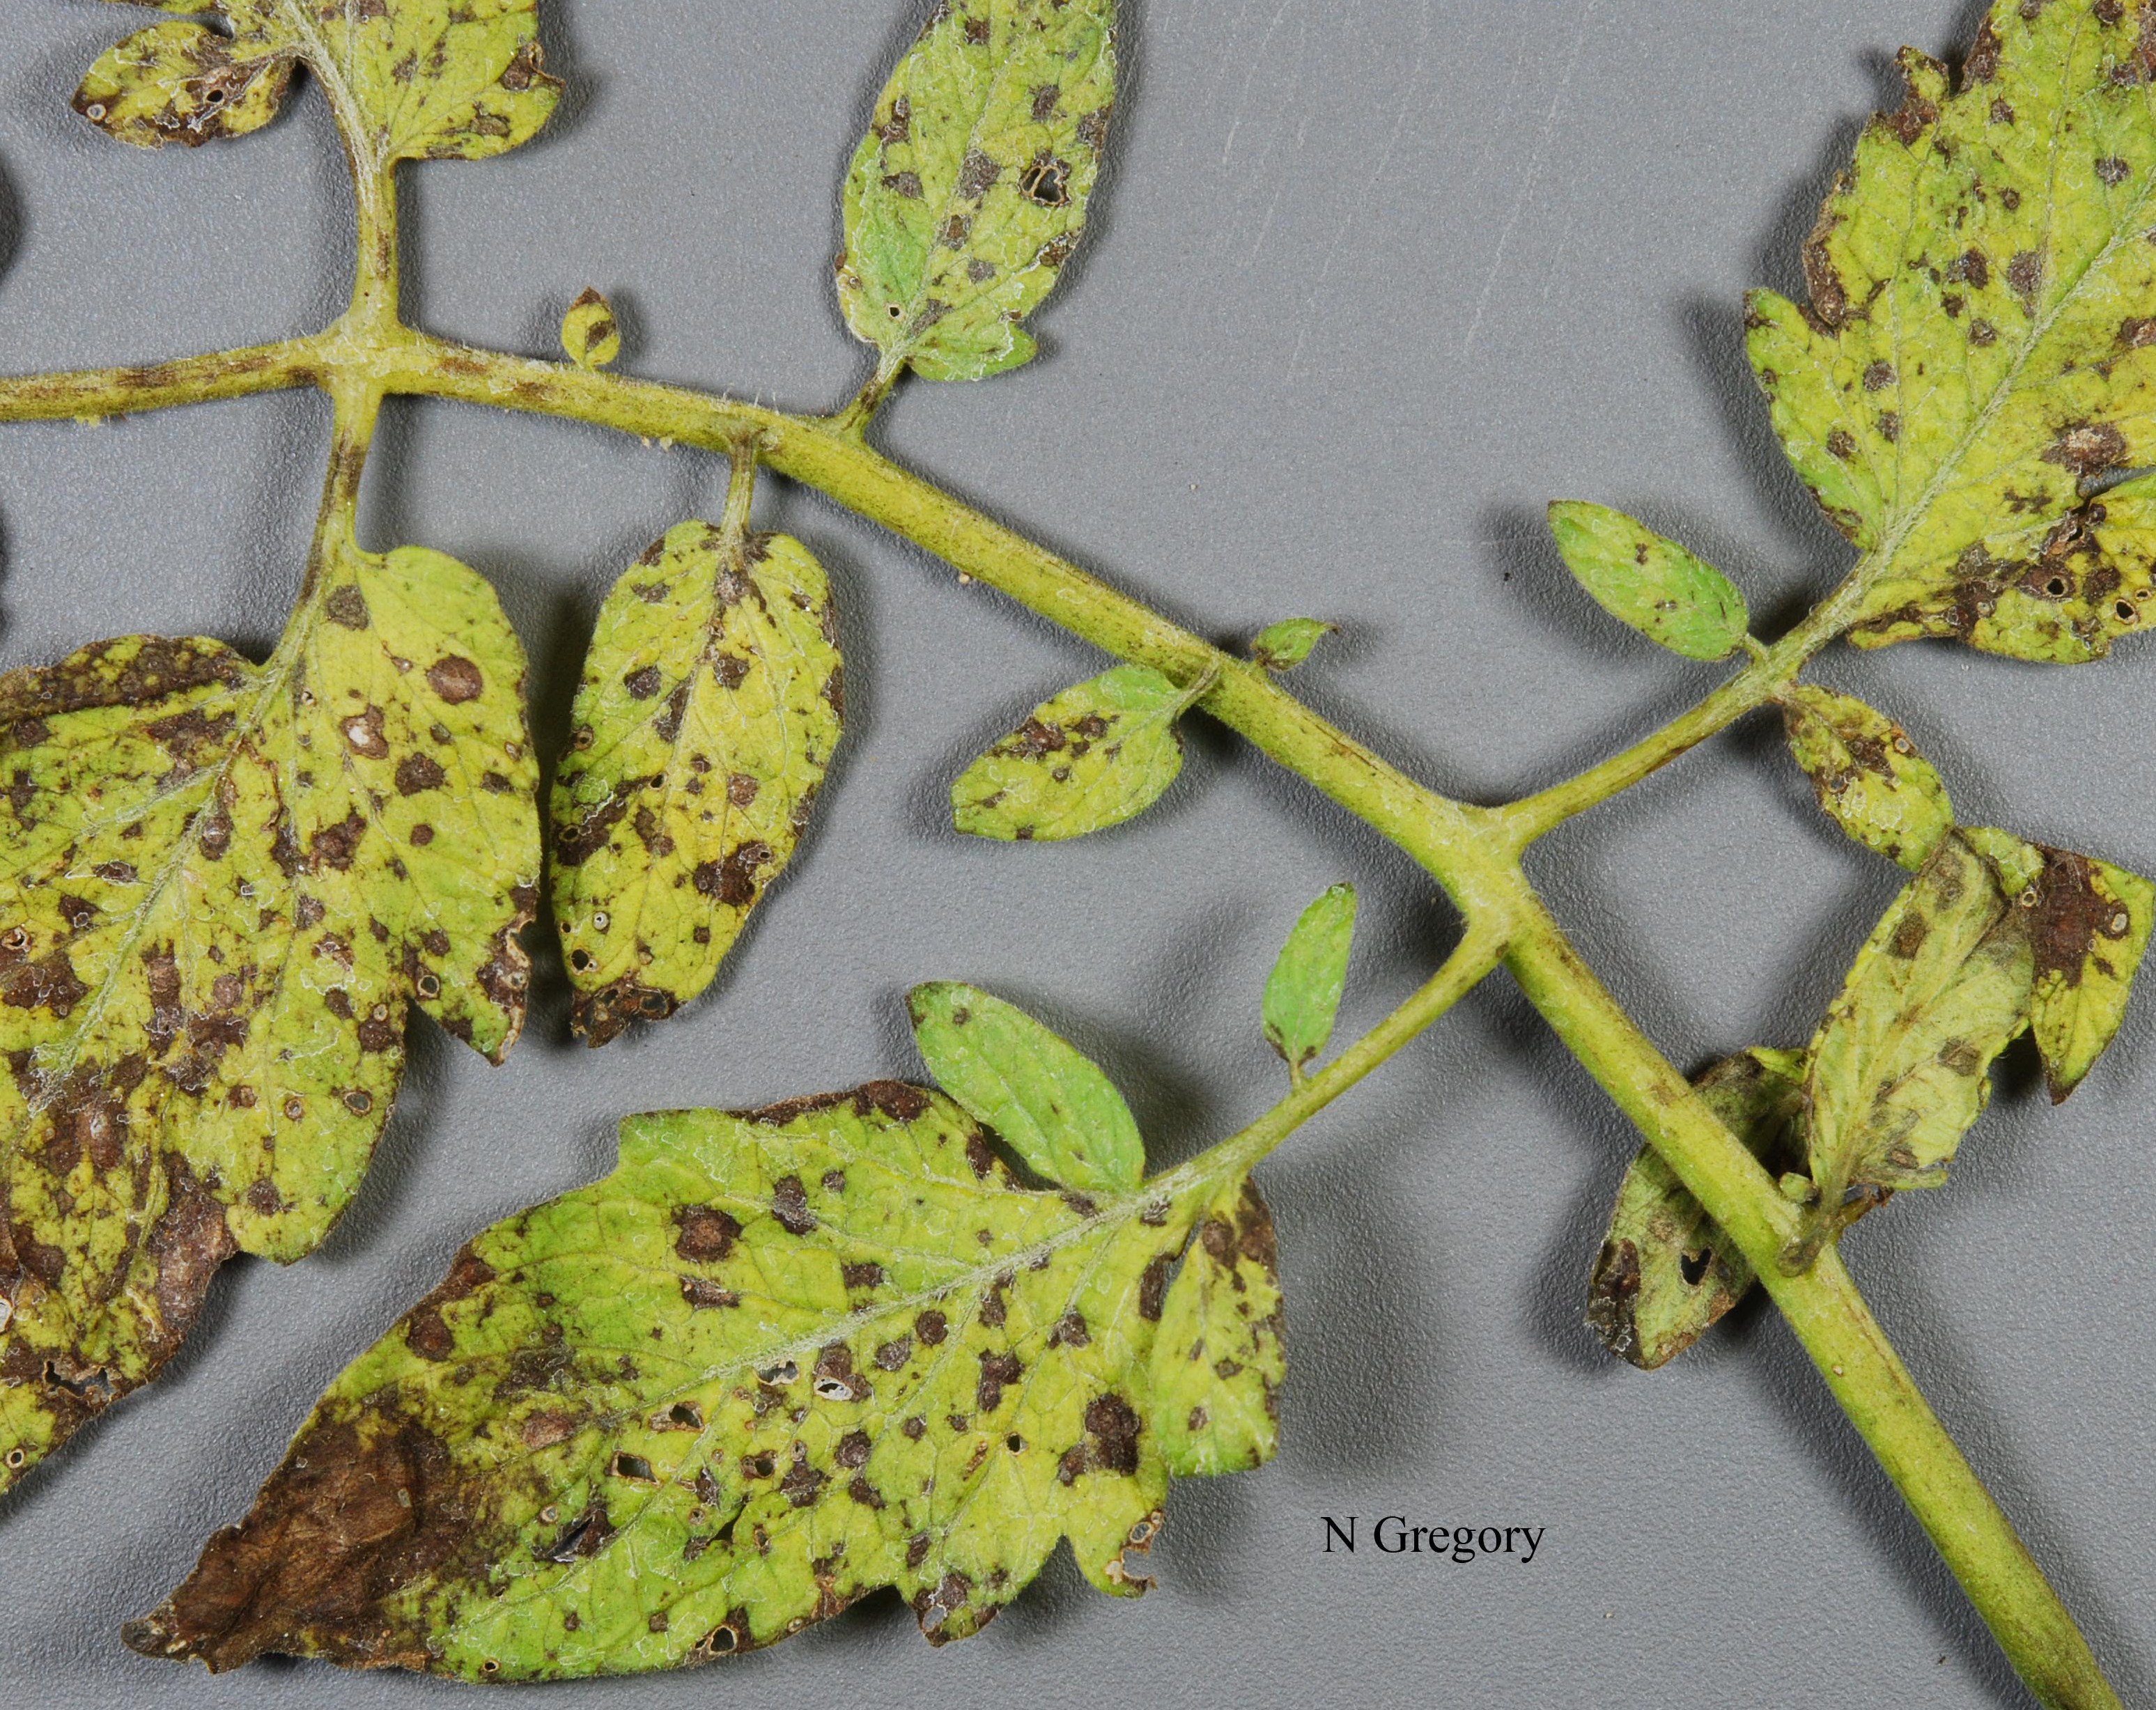
Labels: Tomato Septoria leaf spot, Tomato Septoria leaf spot, Tomato Septoria leaf spot, Tomato Septoria leaf spot, Tomato Septoria leaf spot, Tomato Septoria leaf spot, Tomato Septoria leaf spot